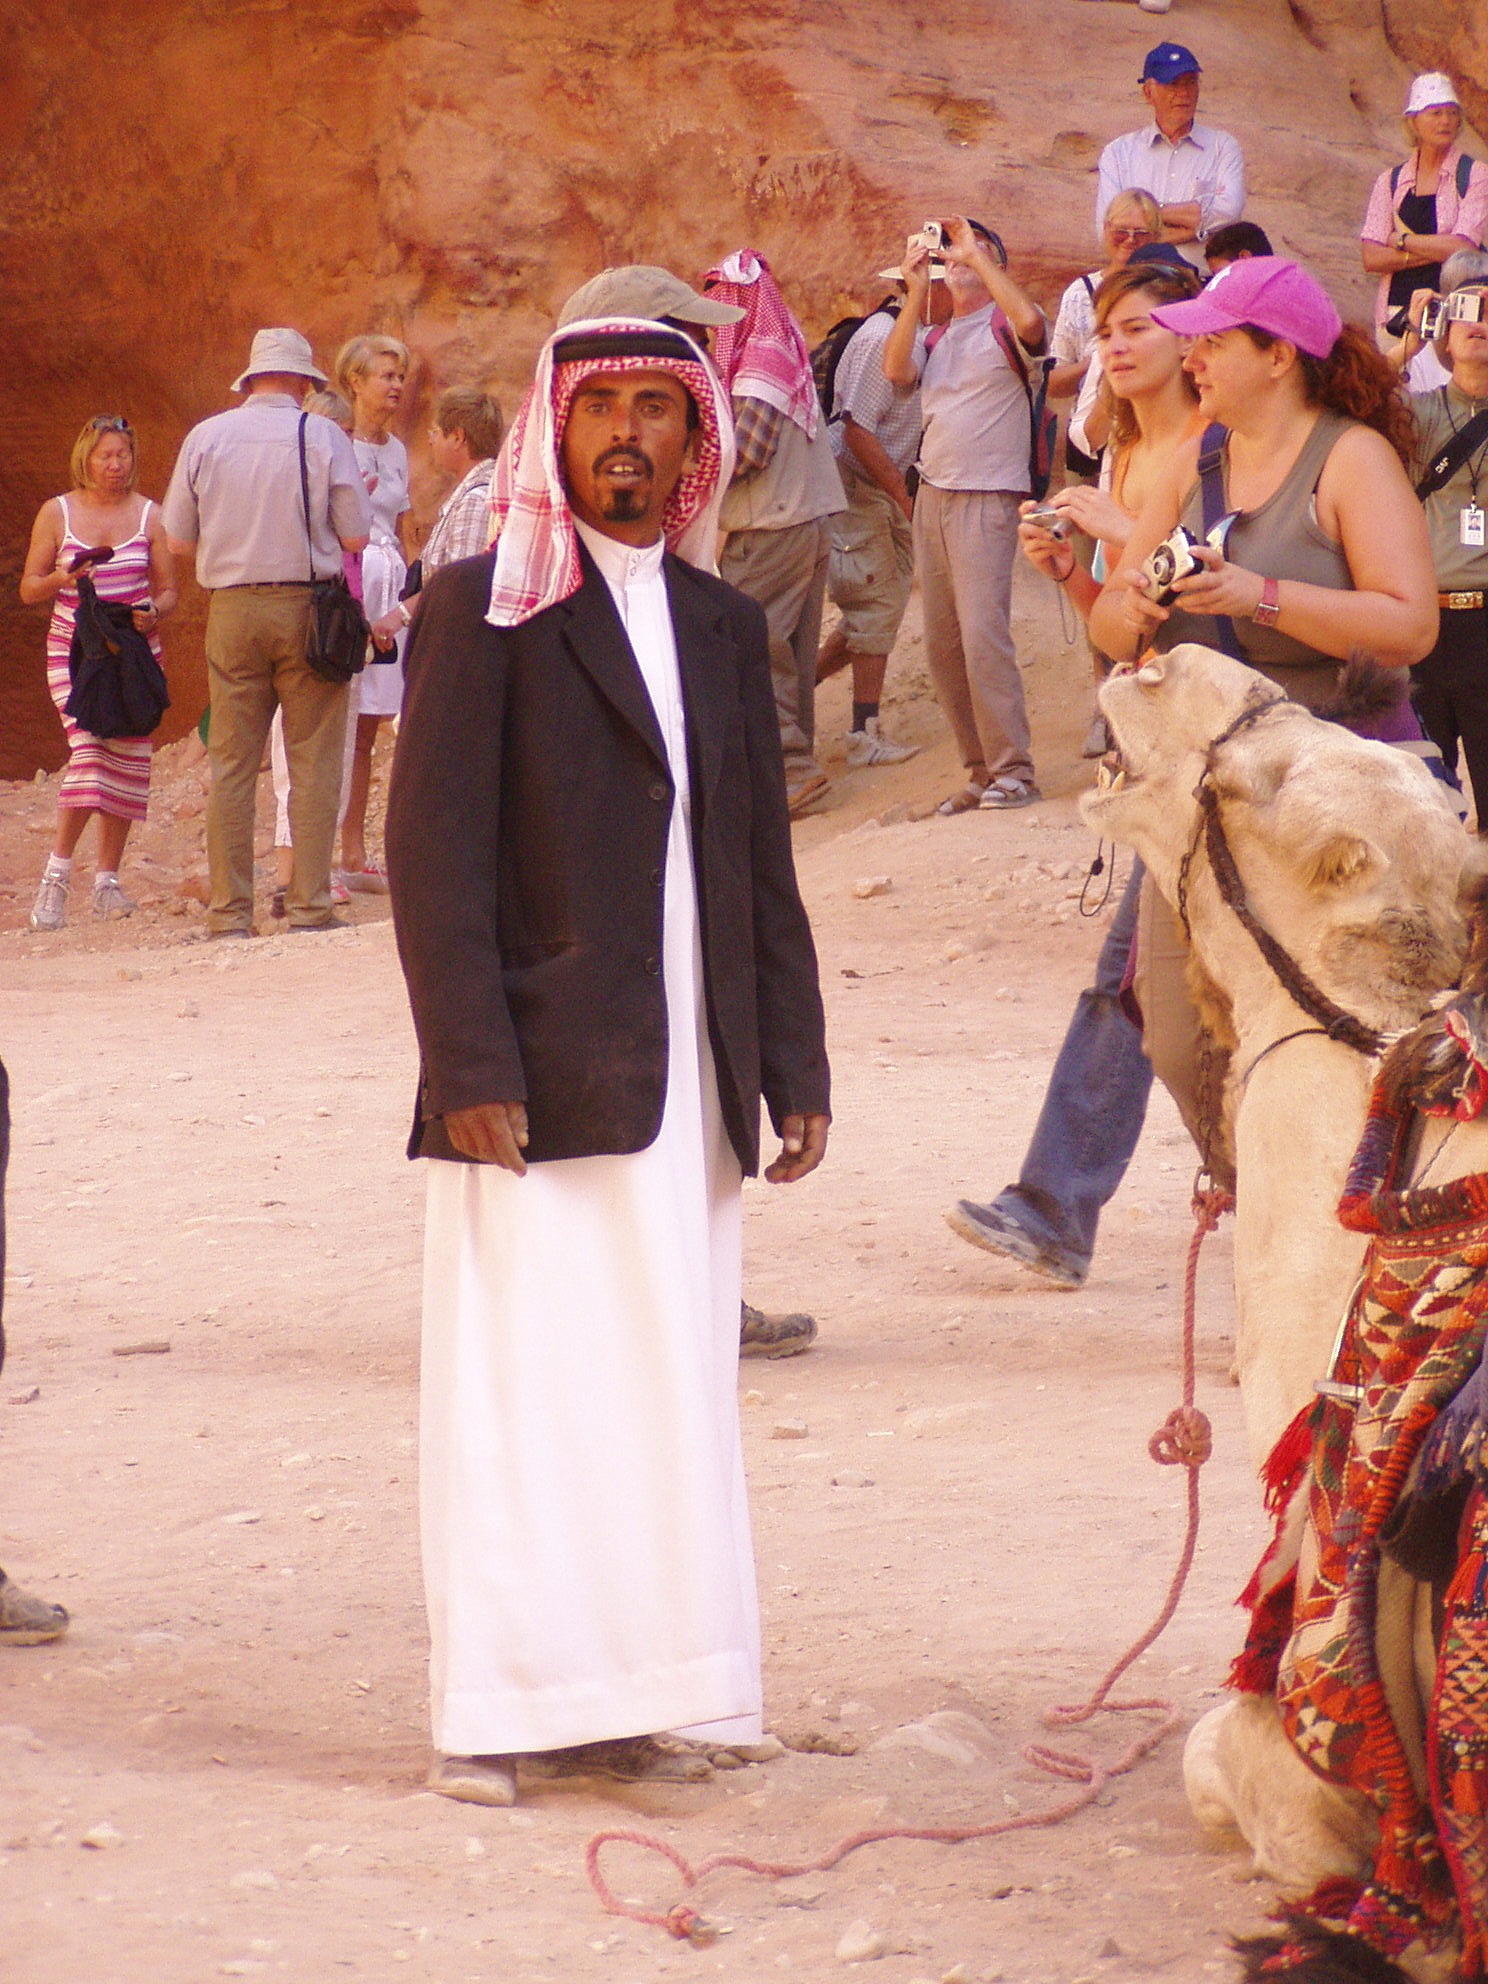
people, camel, tourism, temple, tradition, blessing, arabs, camel like mammal